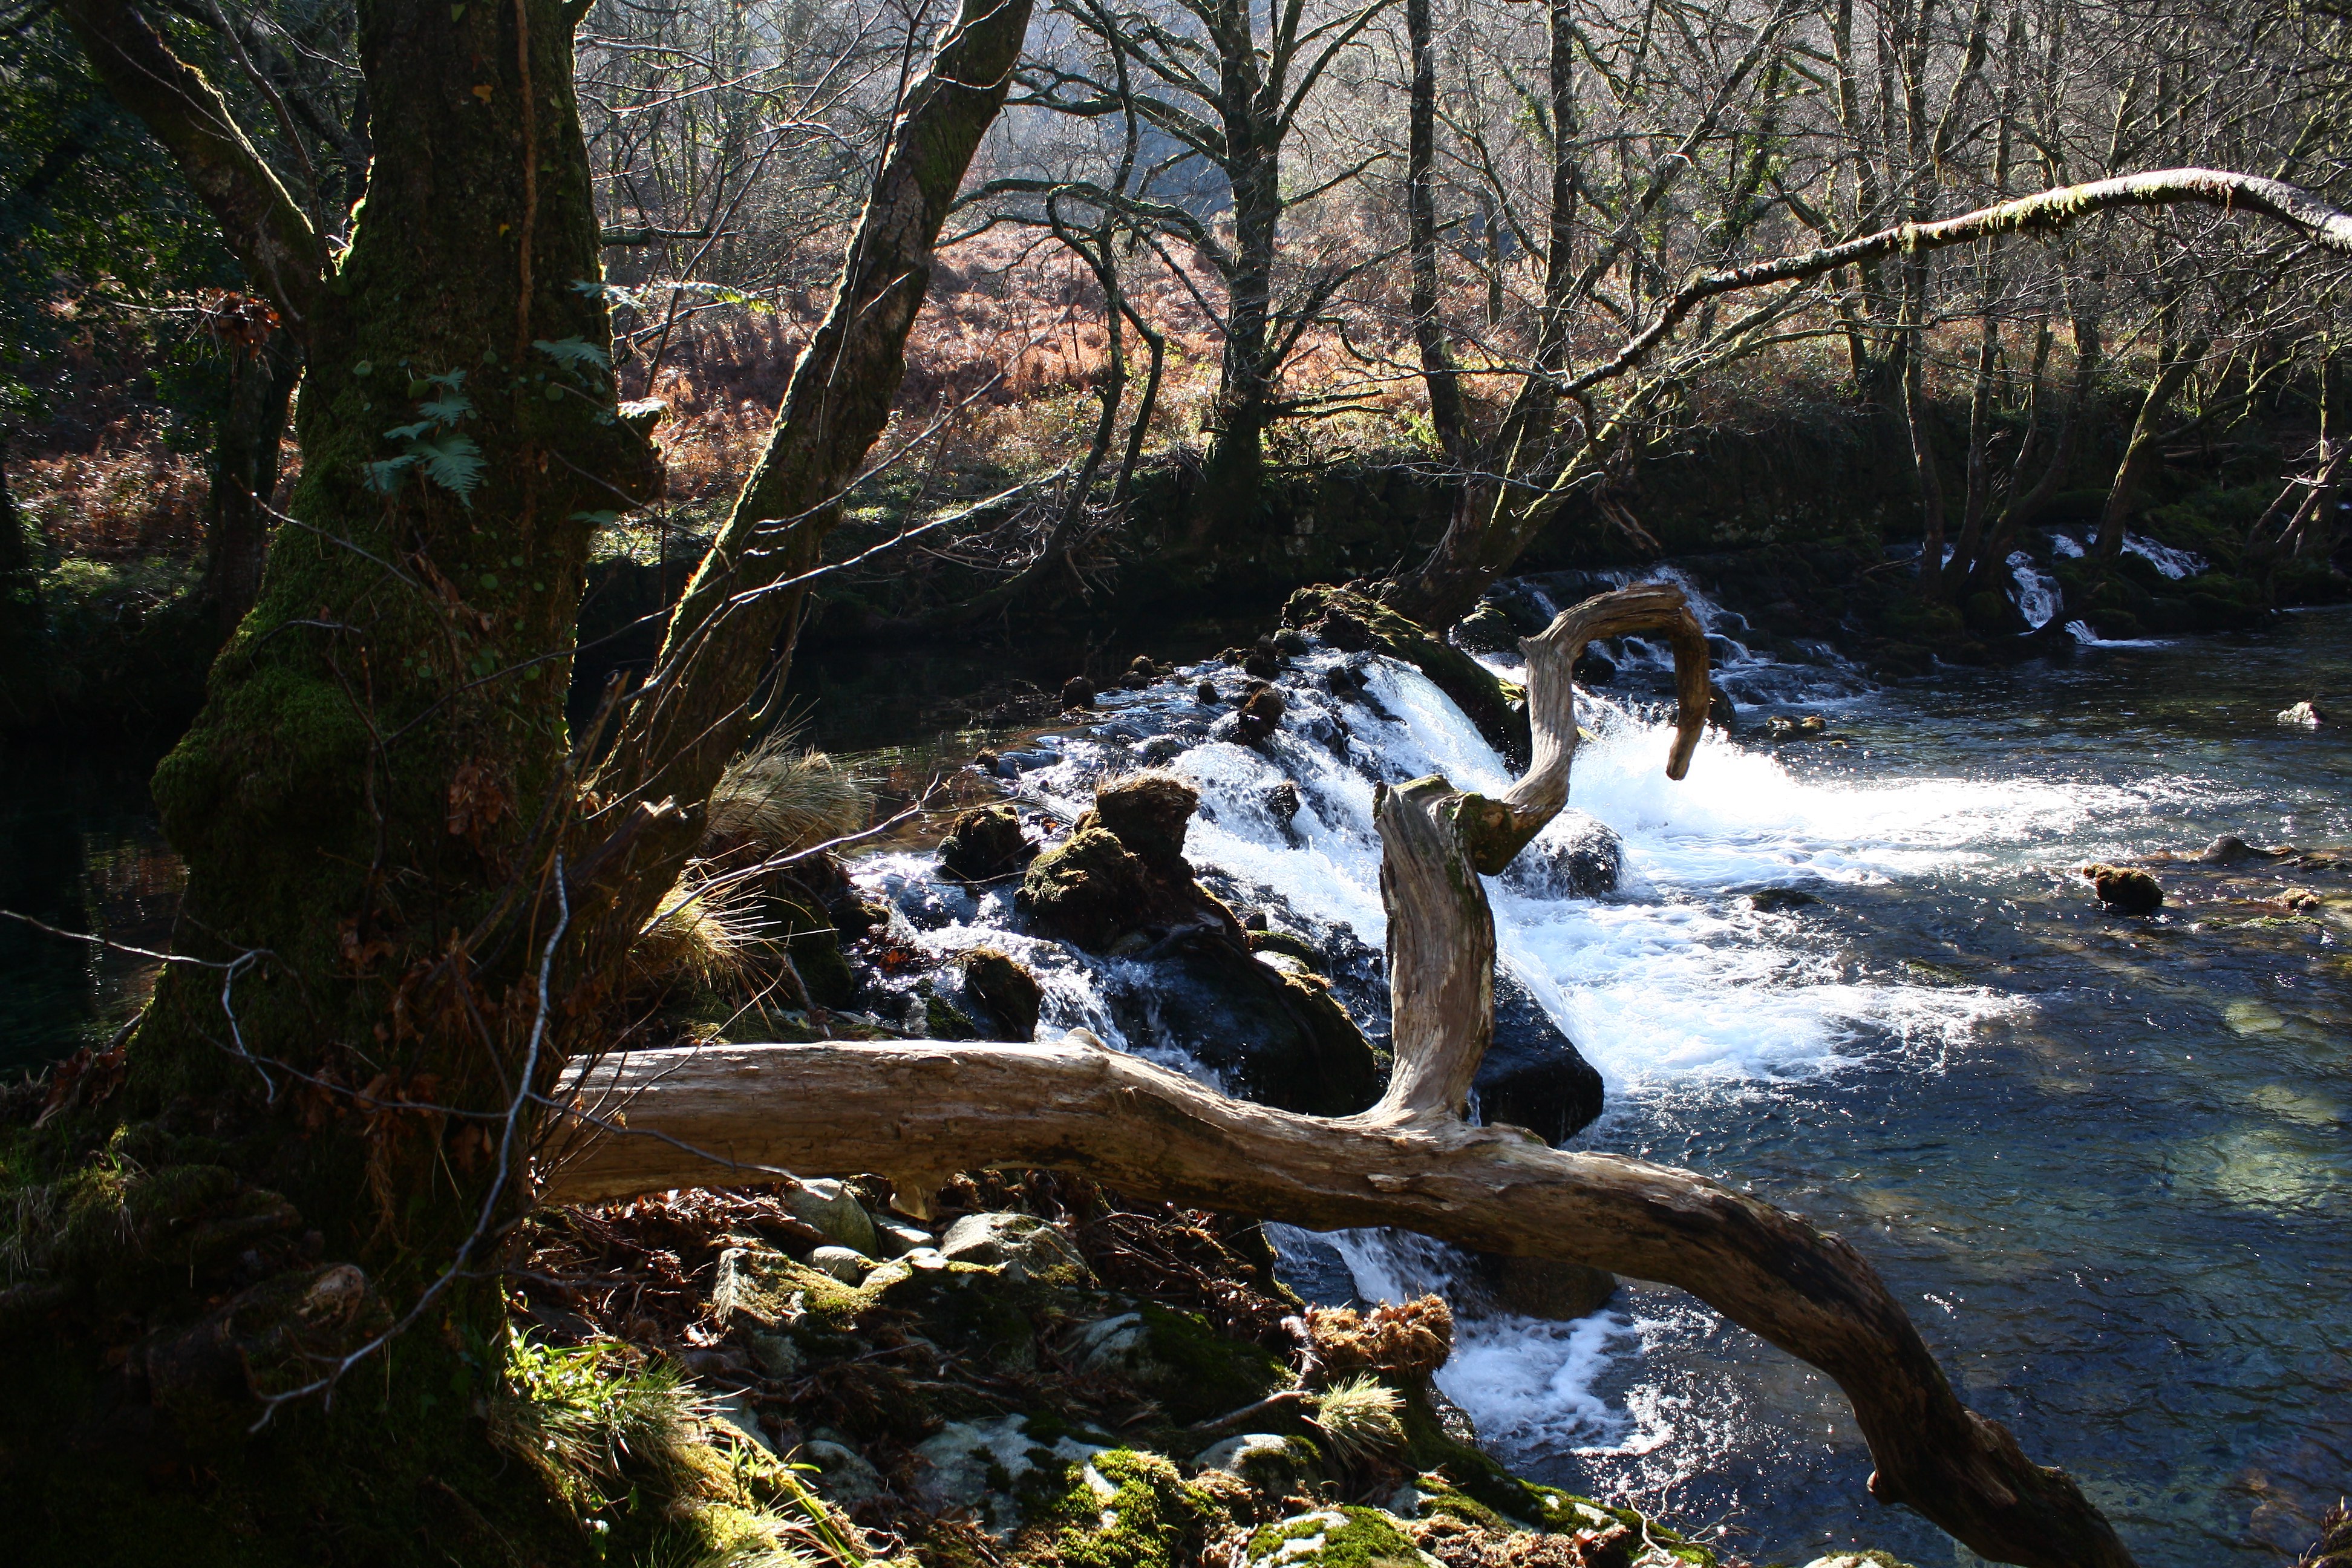
tree, water, nature, forest, rock, waterfall, wilderness, branch, trail, sunlight, leaf, river, wildlife, stream, jungle, autumn, rainforest, espaa, galicia, pontevedra, woodland, habitat, water feature, alama, canoneos1000d, rioverdugo, natural environment, woody plant